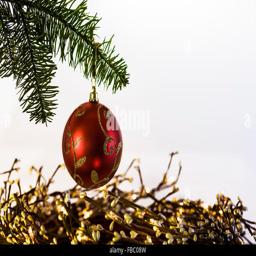
bauble above a wreath made of twigs and illuminated